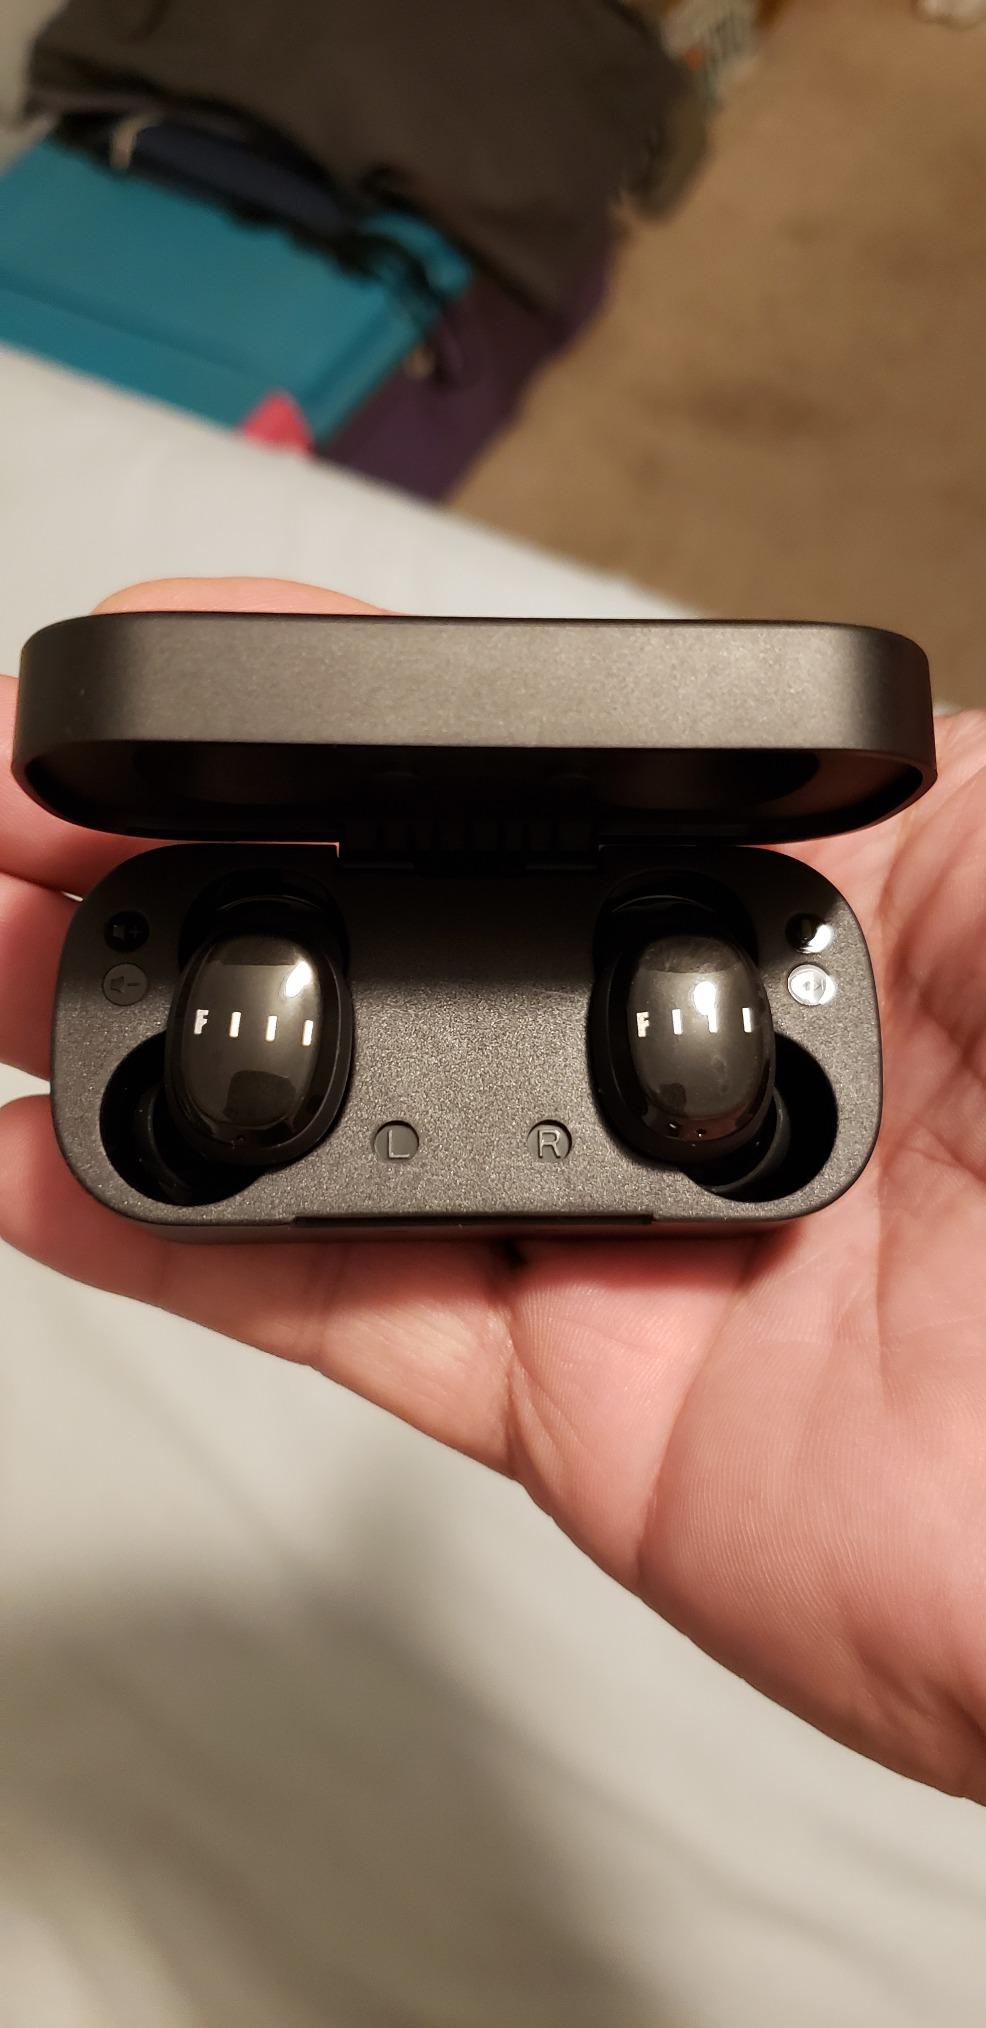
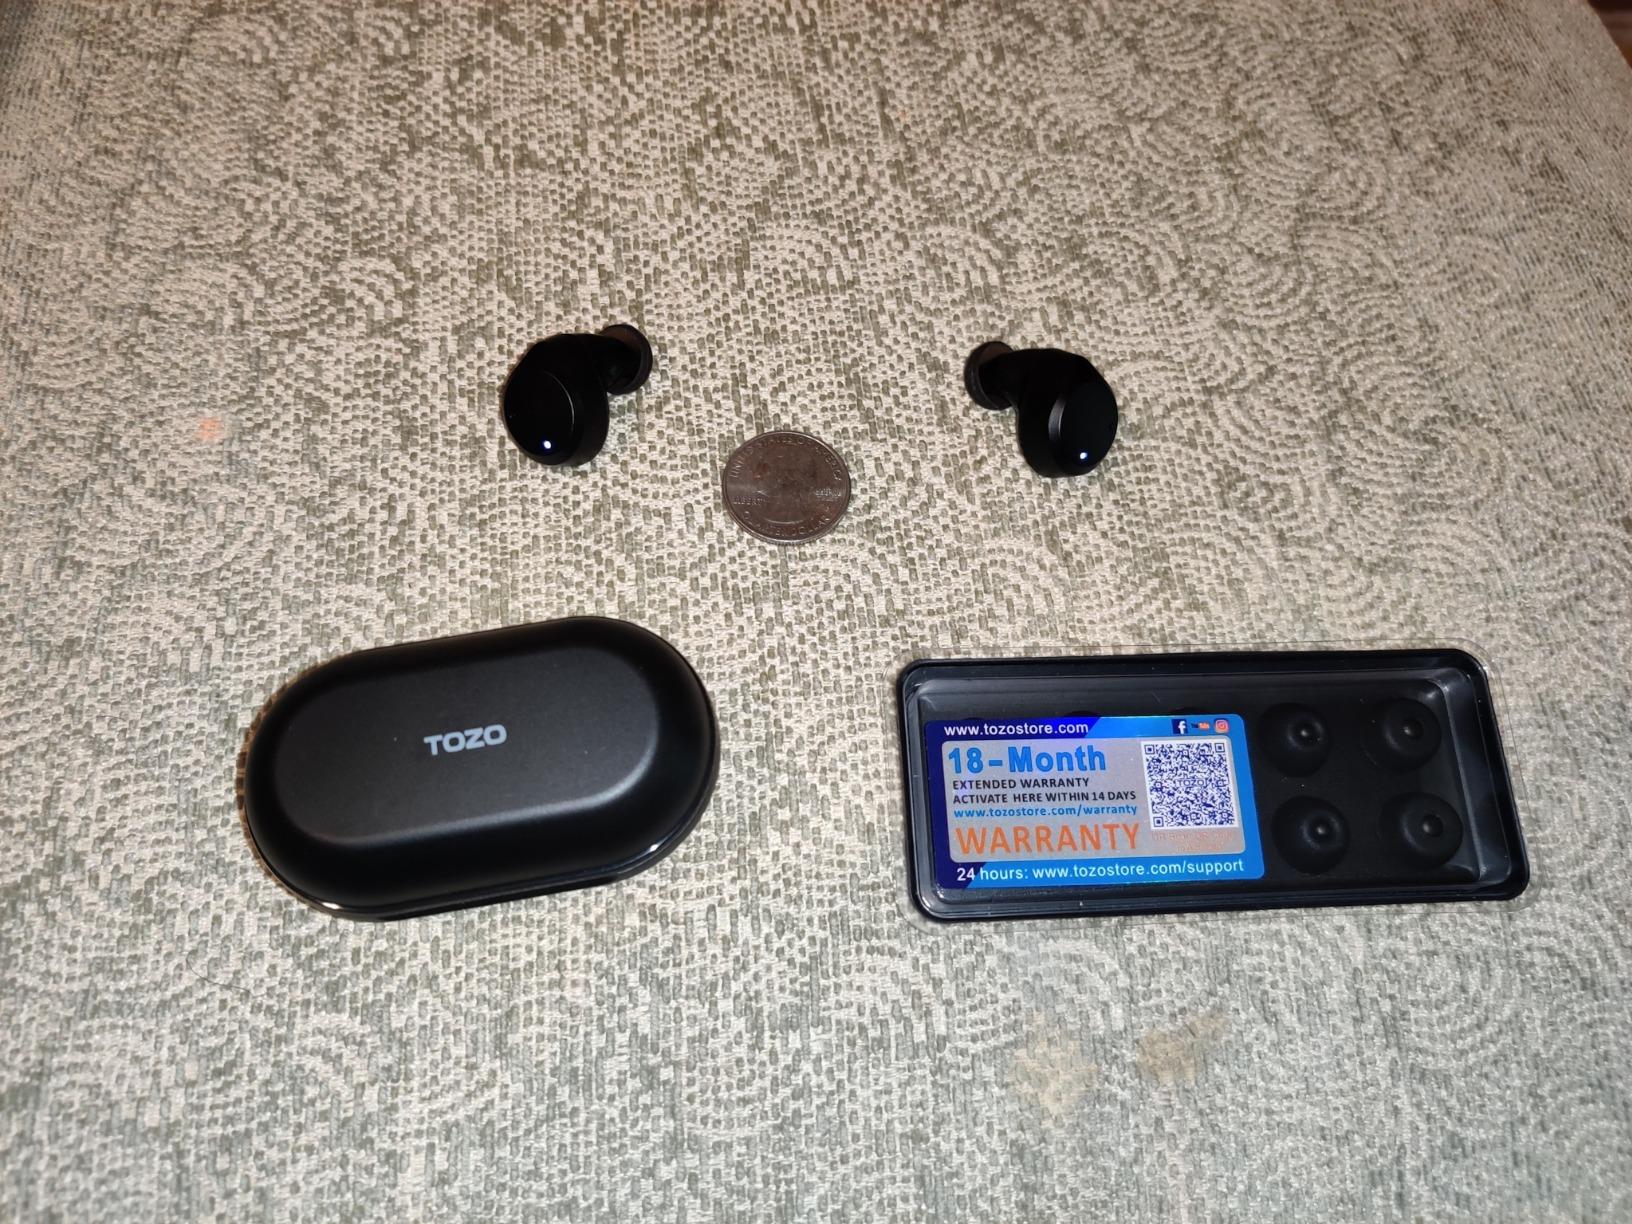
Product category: earbuds
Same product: no